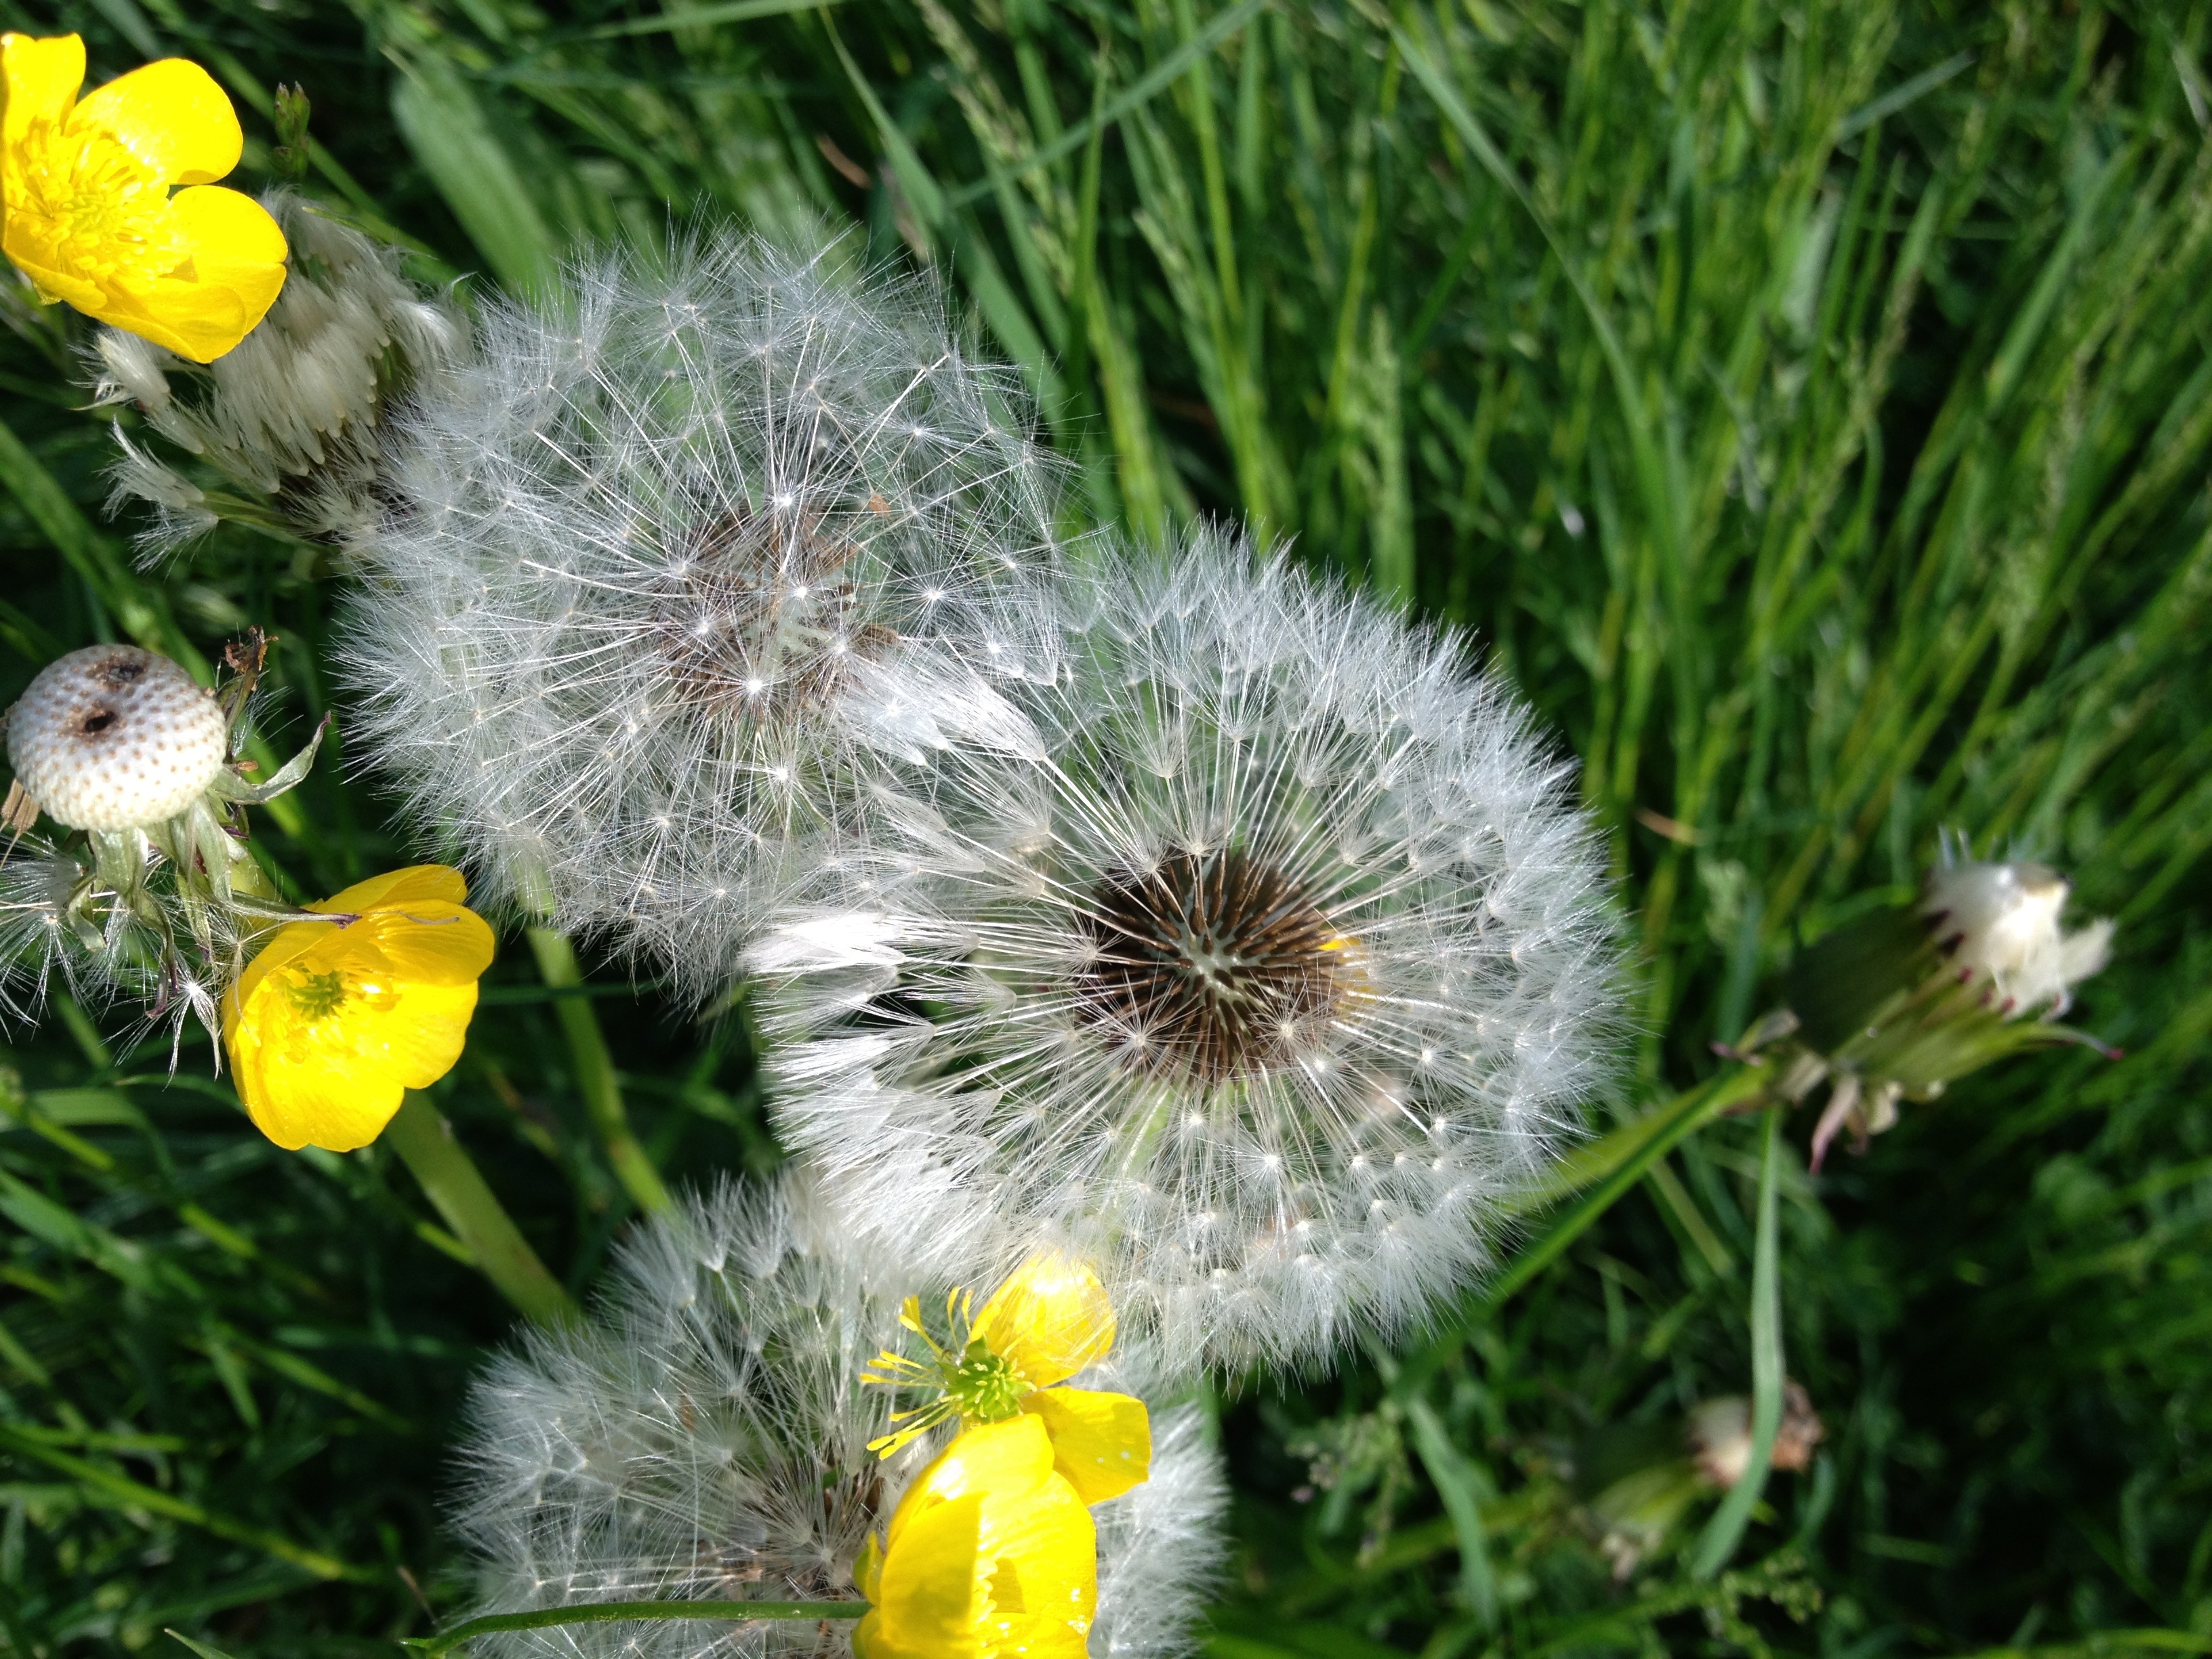
nature, grass, plant, meadow, dandelion, flower, summer, produce, botany, flora, wildflower, thistle, macro photography, flowering plant, daisy family, land plant